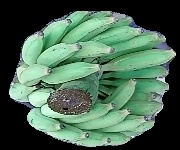
Variety: elakki-bale
Grade: grade1